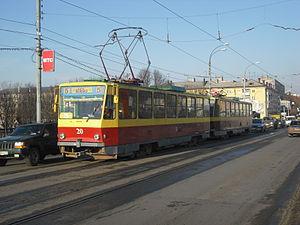
Le tramway de Tver est le réseau de tramways de la ville de Tver, capitale administrative de l'oblast de Tver, en Russie. Il a été mis en service le 28 août 1901. Six lignes seulement sont actuellement exploitées, sur les dix-huit lignes que comporte ce réseau, pour environ 180 kilomètres de voies.